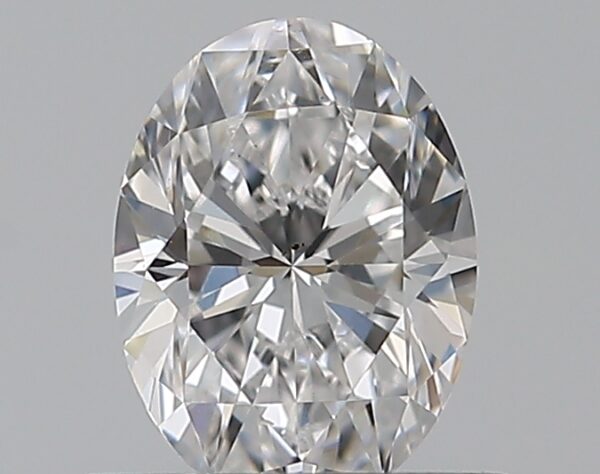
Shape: oval
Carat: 0.5
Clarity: VS2
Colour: D
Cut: VG
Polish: EX
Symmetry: VG
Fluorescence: N
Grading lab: GIA
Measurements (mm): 5.99 x 4.43 x 2.86